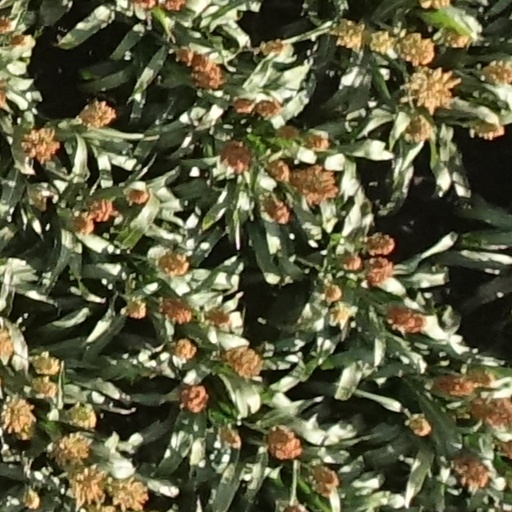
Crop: sorghum